Johnny Knox

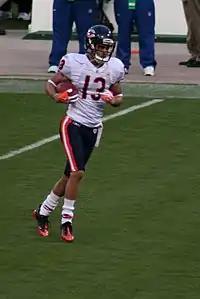
Knox during the 2009 season

Johnny Otis Knox II (born November 3, 1986) is an American former professional football player who was a wide receiver for three seasons with the Chicago Bears of the National Football League (NFL). He played college football for Abilene Christian University. He was selected by Bears as the 140th overall pick in the 2009 NFL draft. Knox's career abruptly ended after sustaining a severe spinal injury in 2011. When it became apparent he would never be cleared to play again, he retired in 2013. Knox was also a coaching intern for the Tampa Bay Buccaneers in 2015.